Old man's car

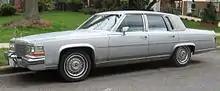
1988 Cadillac Brougham. Large vehicles such as the Brougham have become stereotypical "old man's cars" due to their appeal to older consumers.

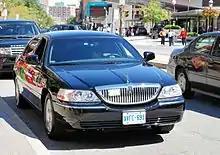
Lincoln Town Car. Before ending production in 2011, approximately ninety percent of Town Car buyers were over the age of 65.

An old man's car (or old person's car or old folk's car) is stereotype of a car that appeals to older buyers rather than to younger ones. It is widely held in the United States automobile industry that such cars are difficult to sell. Several automobile manufacturers have taken steps to shake the perception that their cars are intended for an older generation because it tarnishes the brand's image in the eyes of younger buyers.